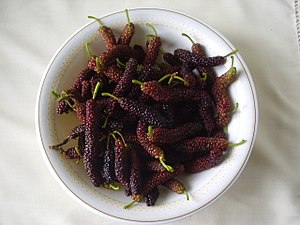
Morbær / Kendetegn
Morbær er en slægt af frugtbærende træer, der består af 10-16 arter der gror vildt såvel som dyrket i mange tempererede og subtropiske egne.